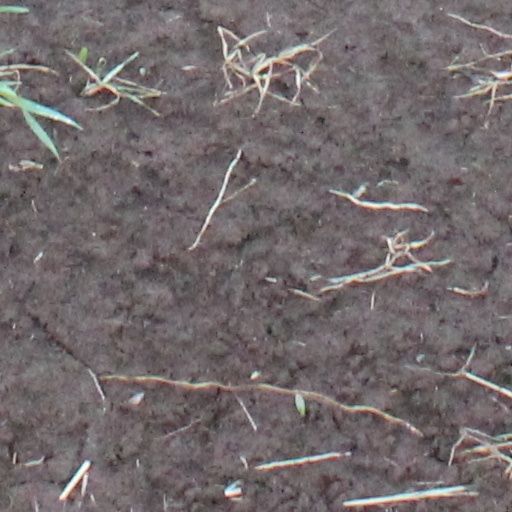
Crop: wheat